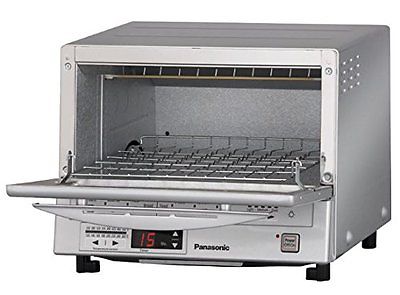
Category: toaster